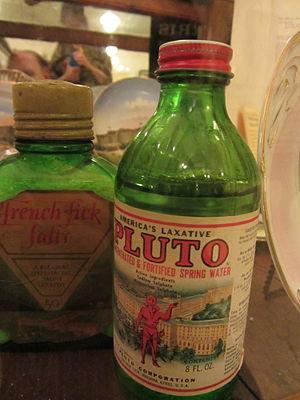
French Lick resort est un complexe hôtelier composé de deux hôtels, de trois terrains de golf et d'un casino dans comté d'Orange, dans l'État de l'Indiana. Les hôtels sont nommés French Lick Springs hotel, situé à French Lick et West Baden Springs hotel, situé à West Baden Springs.